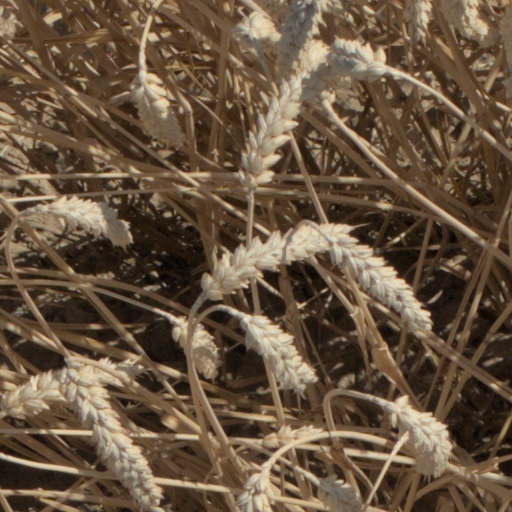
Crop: wheat